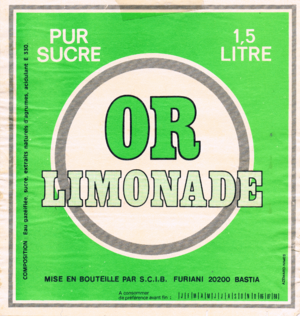
Une étiquette, datant des années 1980, de limonade OR, produite par la société des eaux d'Orezza, en Corse
L'eau d'Orezza est une eau minérale gazeuse corse dont la source se trouve à Rapaggio, en Haute-Corse.
La limonade est une boisson froide constituée de jus de citron, d'eau et de sucre. Elle est gazeuse, mais pas aux États-Unis, ni au Canada.